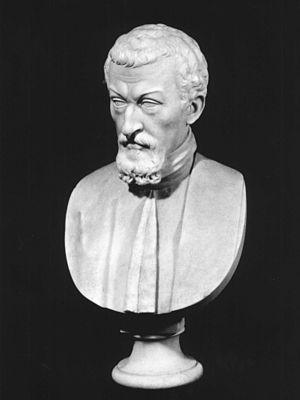
Paolo Paruta était historien et homme d'État vénitien.